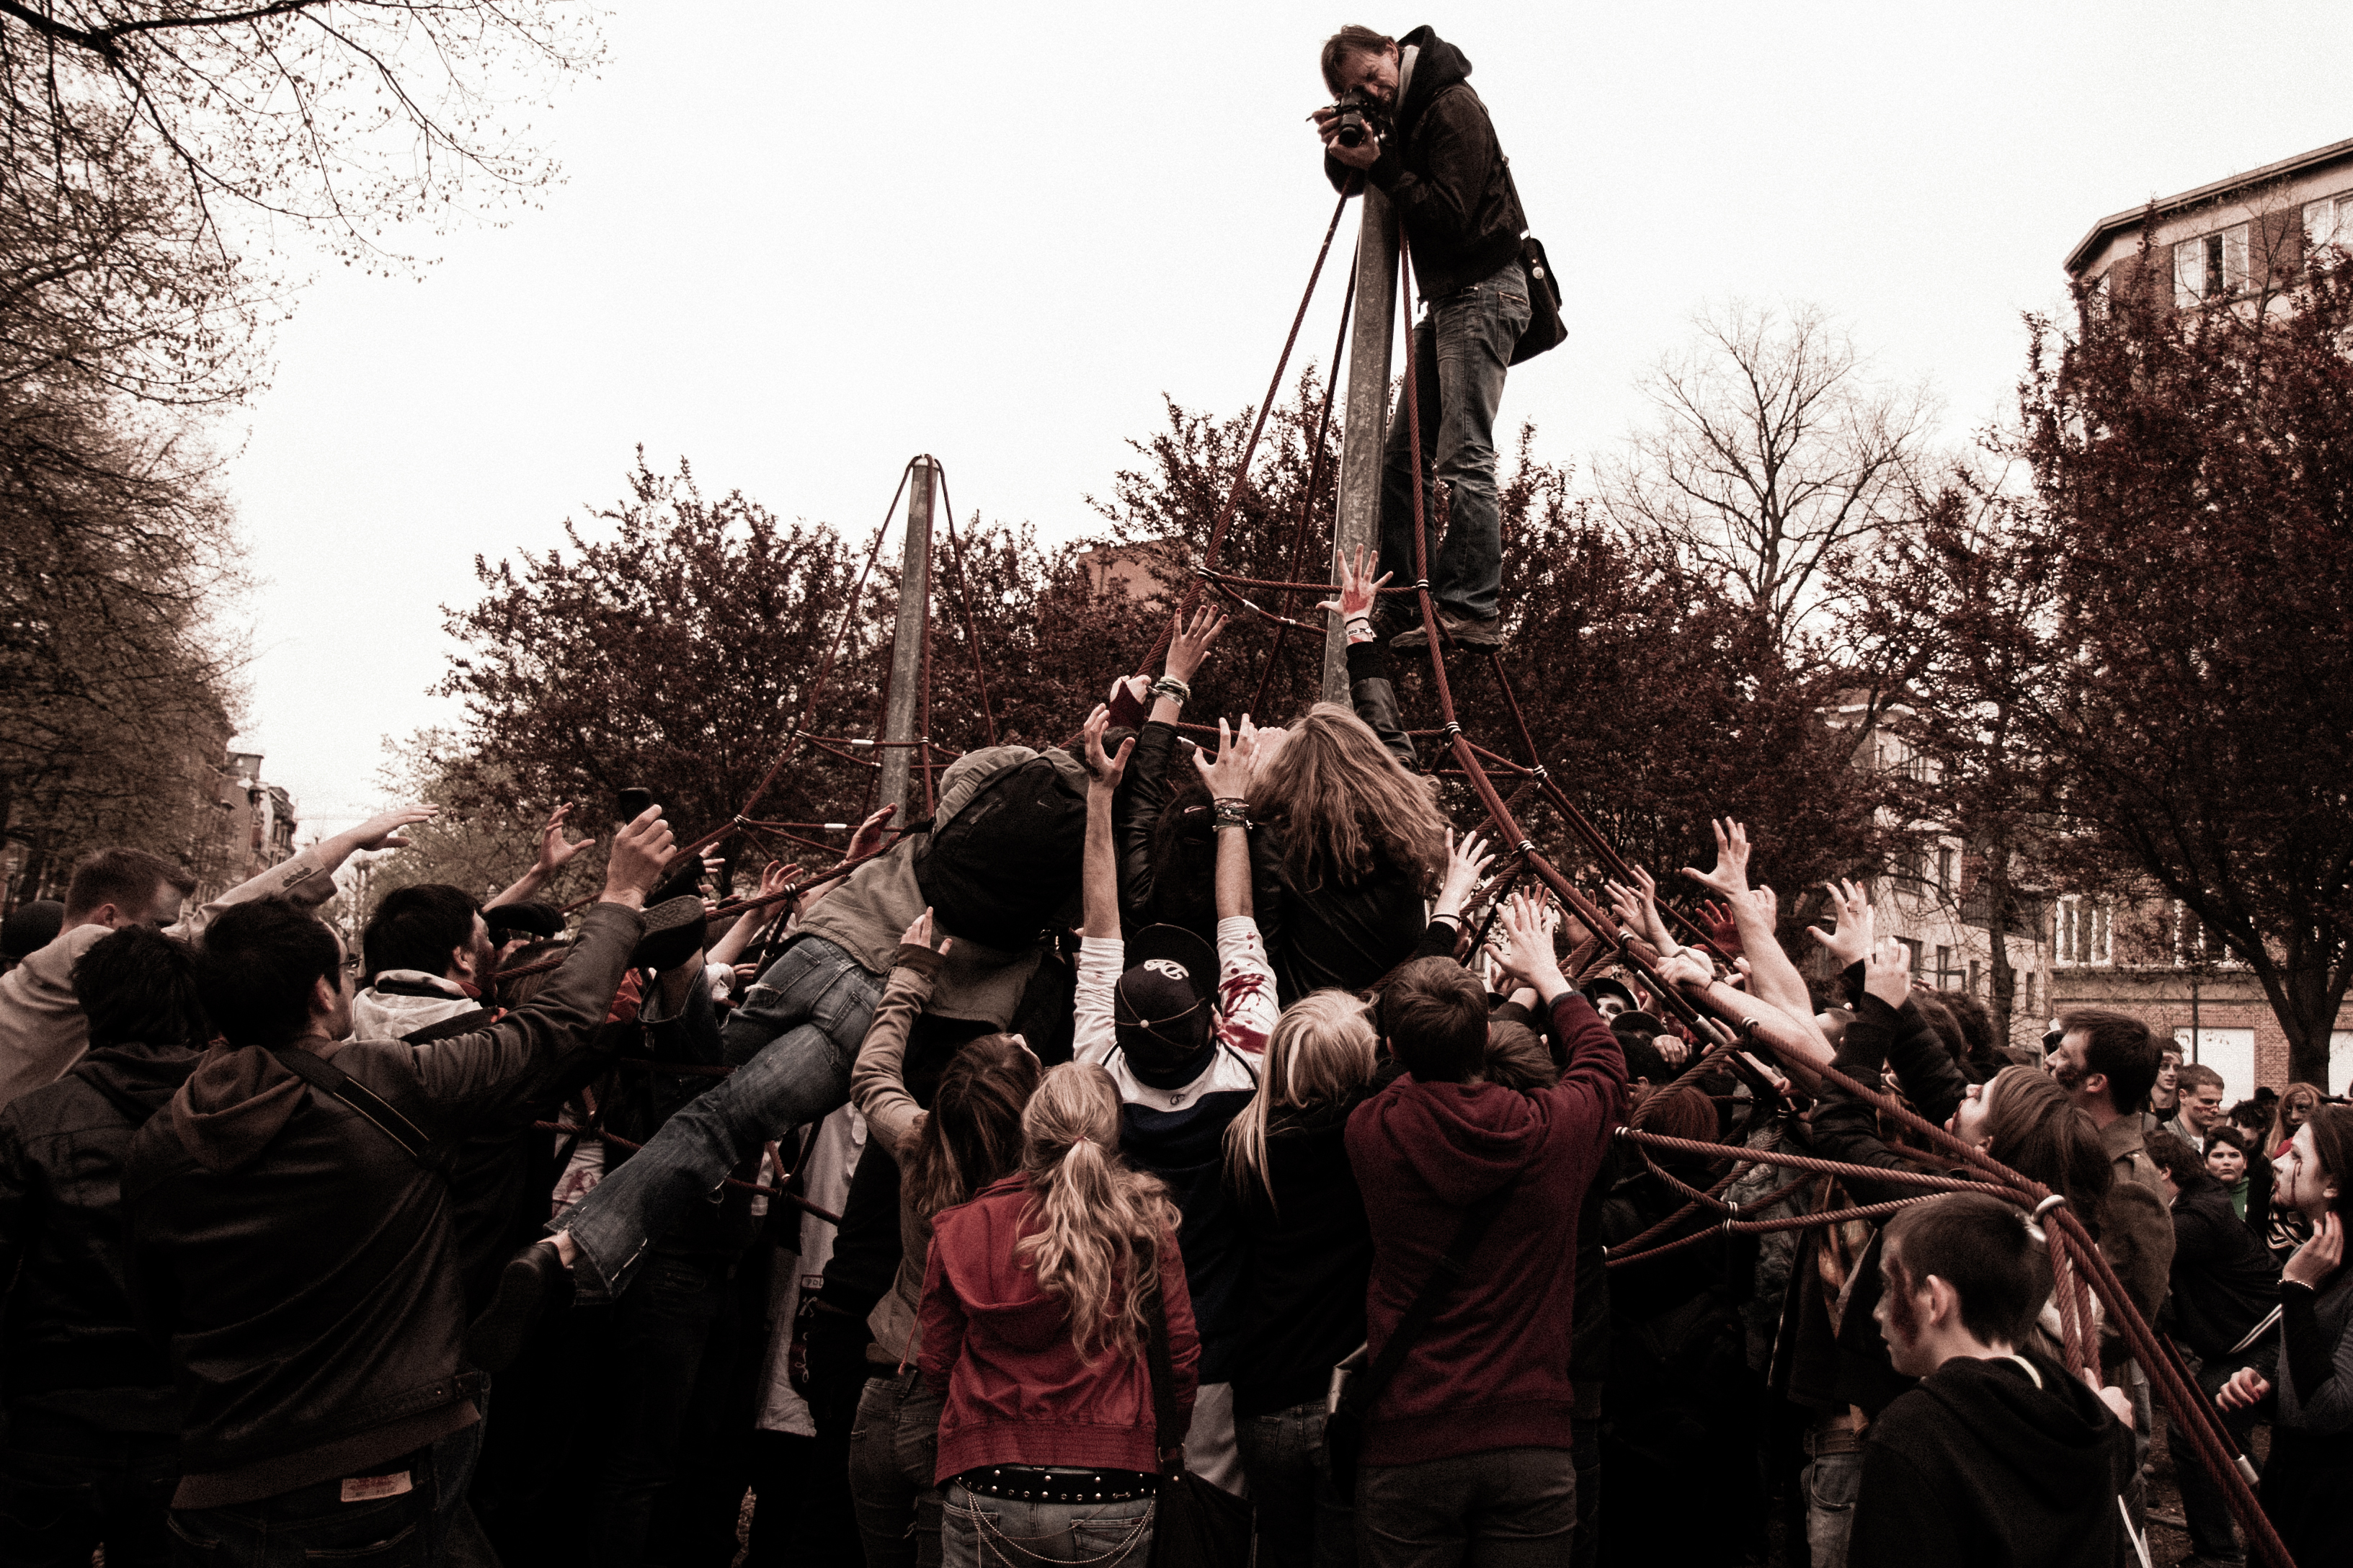
people, film, crowd, musician, parade, festival, brussels, 2012, fantastic, zombie, bifff, internationnal, zombieday, photograph